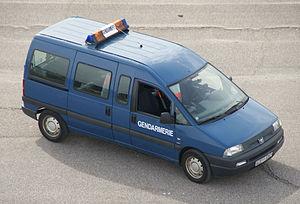
Le Peugeot Expert et le Citroën Jumpy sont produits, comme leur jumeau italien Fiat Scudo, à l'usine SEVEL nord à partir de 1995. Le Jumpy a été couronné International Van of the Year 1995 par la presse européenne. Comme leur jumeau Scudo, ils ont été restylés en 2004.